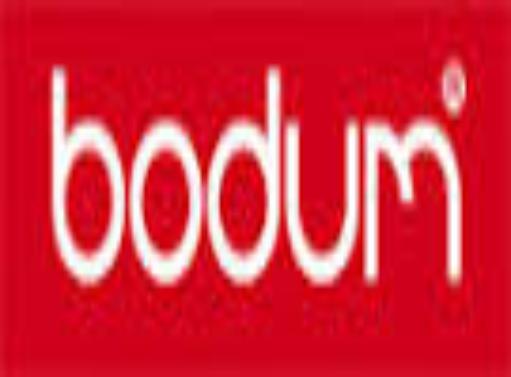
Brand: BODUM
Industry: Necessities